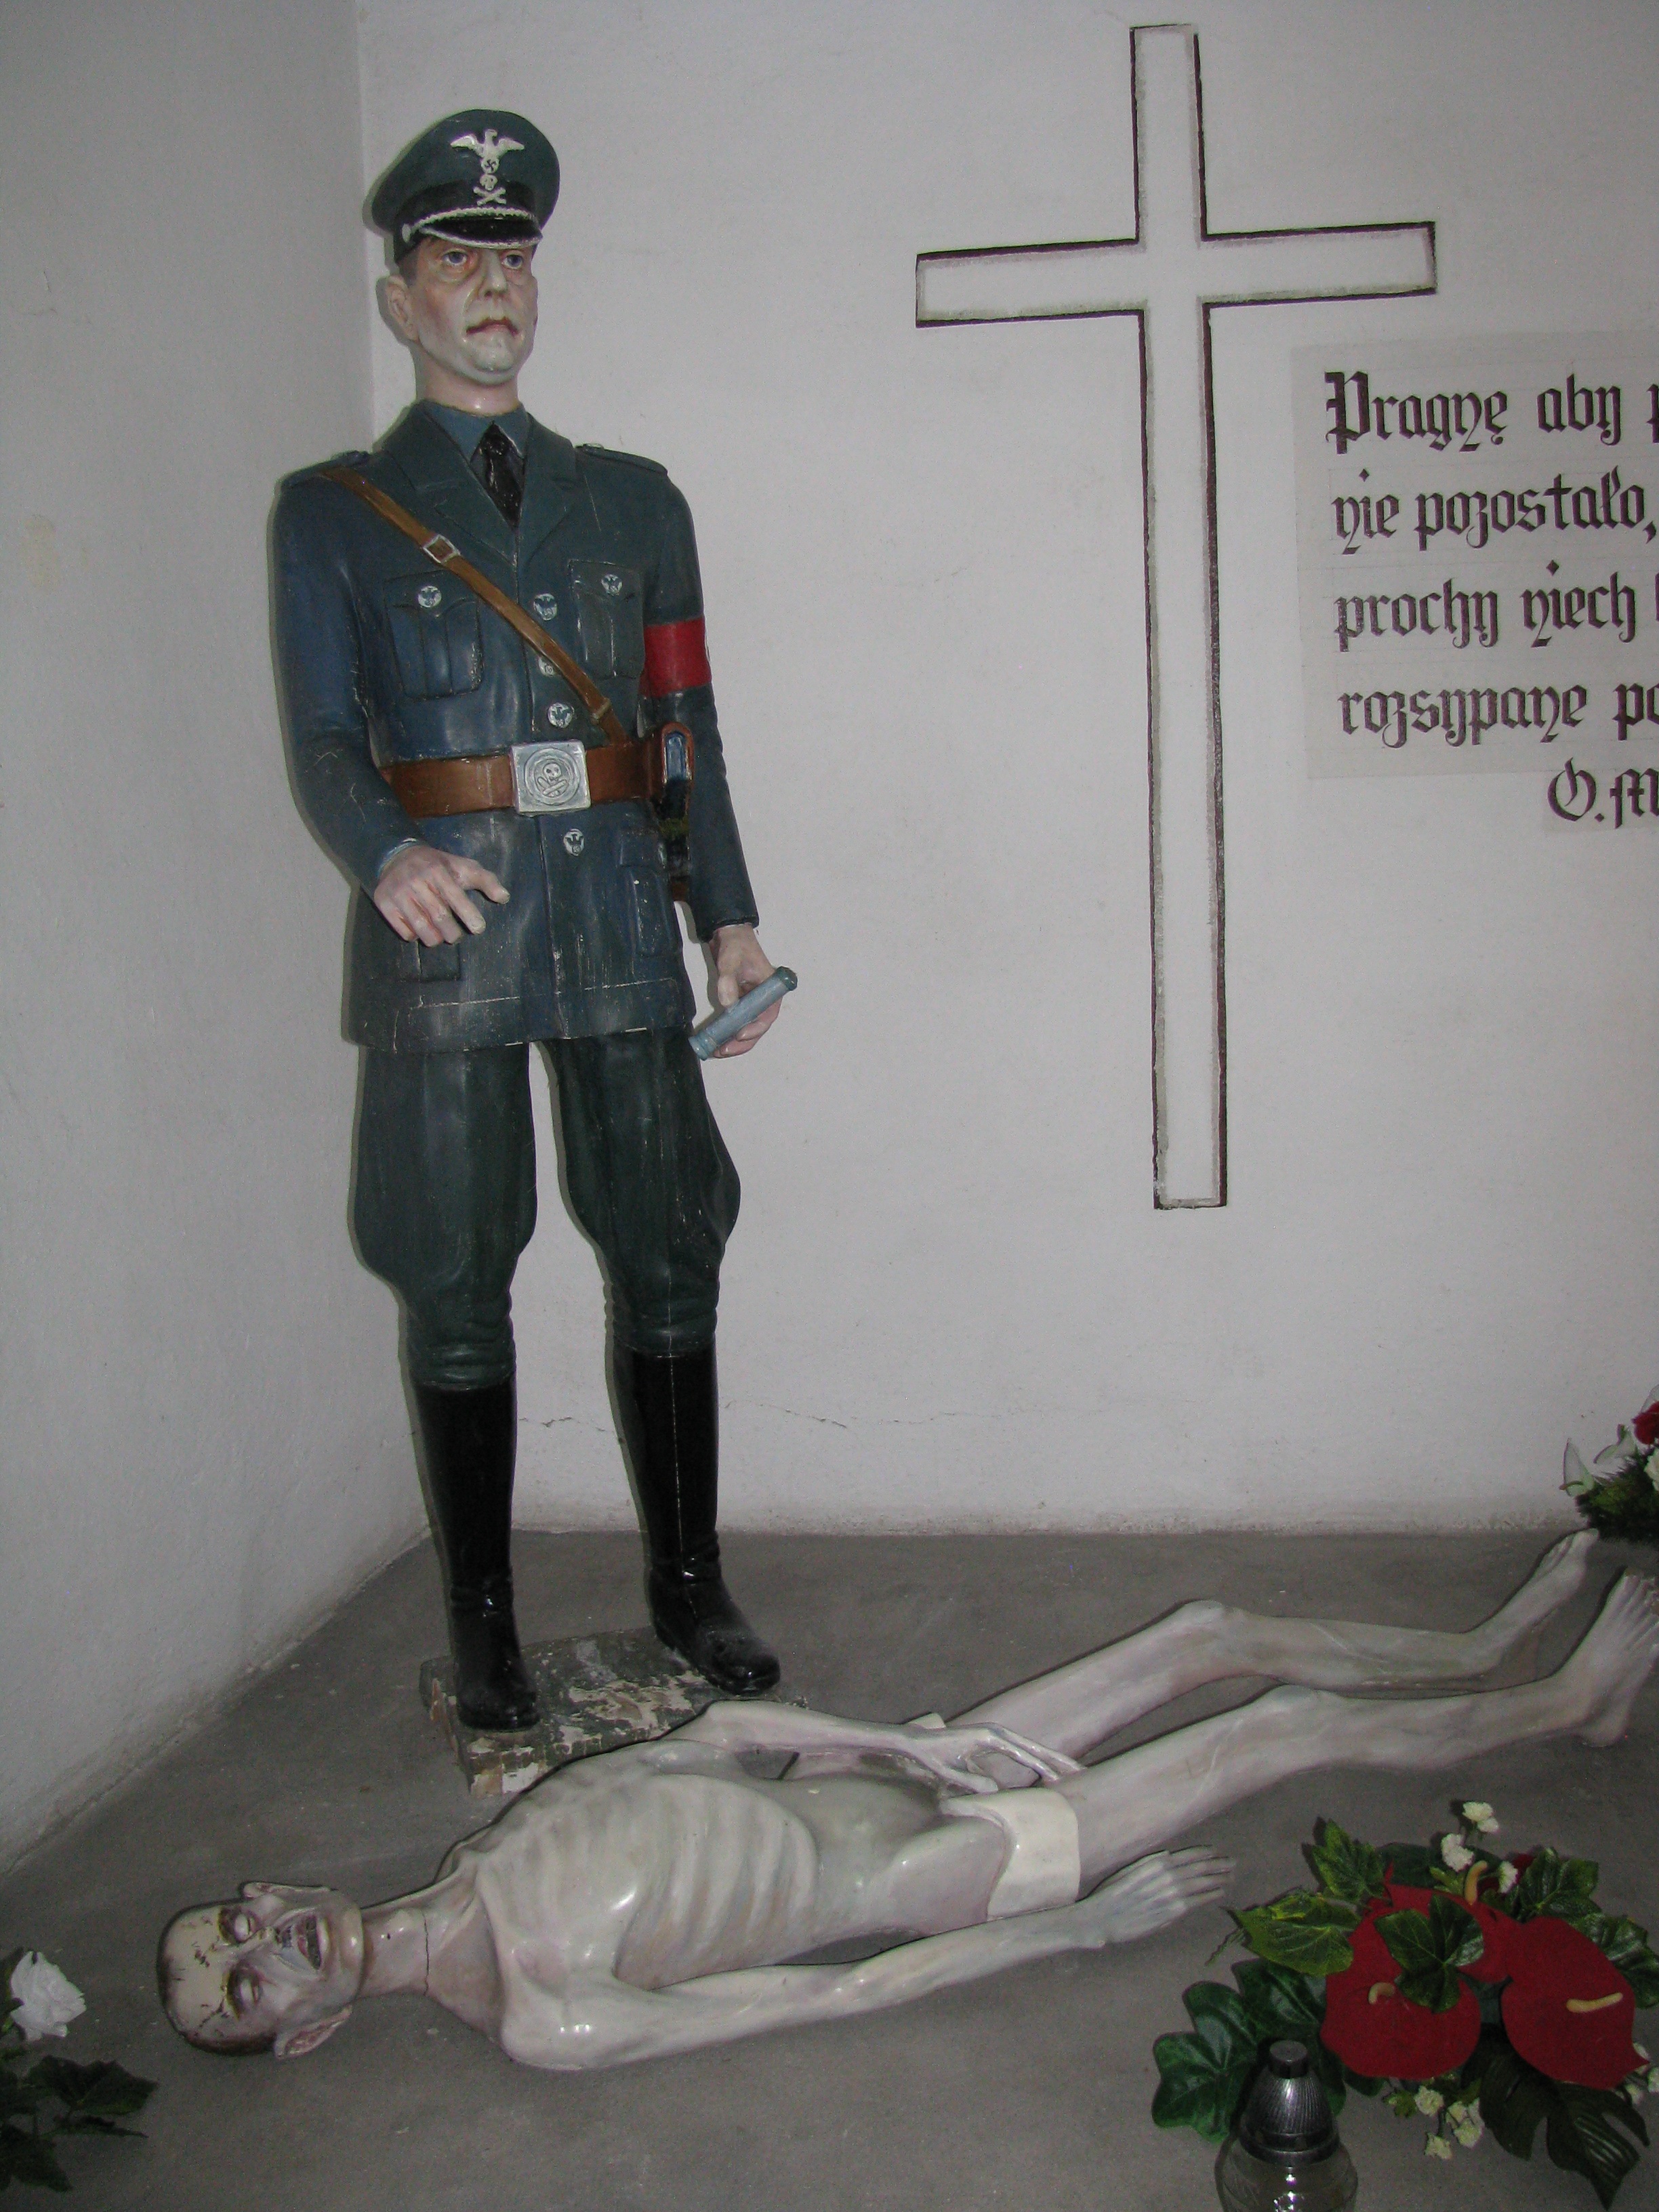
profession, toy, lichen, uniform, nazism, the victim, bondage, sacrifice, world war ii, the statue of, concentration camp, father kolbe, maksymilian marian kolbe, karl fritzsch, military uniform